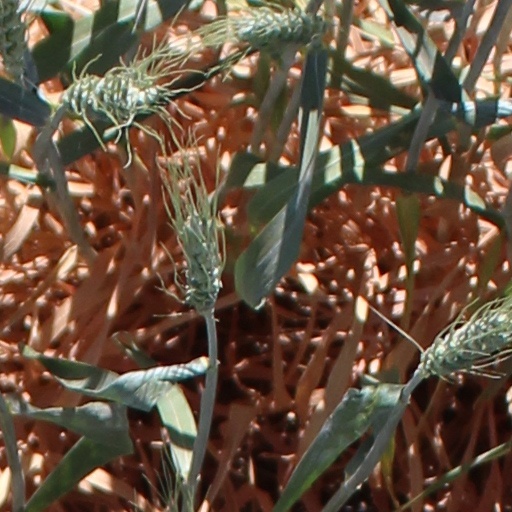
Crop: wheat